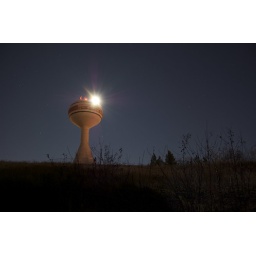
moonlight over the water tower